University of Texas Education and Research Center at Laredo

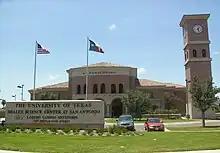

On May 28, 2021, Texas Senate Bill 884, authored by Judith Zaffirini and sponsored by Richard Raymond, was passed during the 87th Texas Legislature which led to the establishment of The UT Center at Laredo. The bill would not take effect until September 1, 2021, and on November 30, 2021, a ceremony was held on campus to commemorate the center's creation.